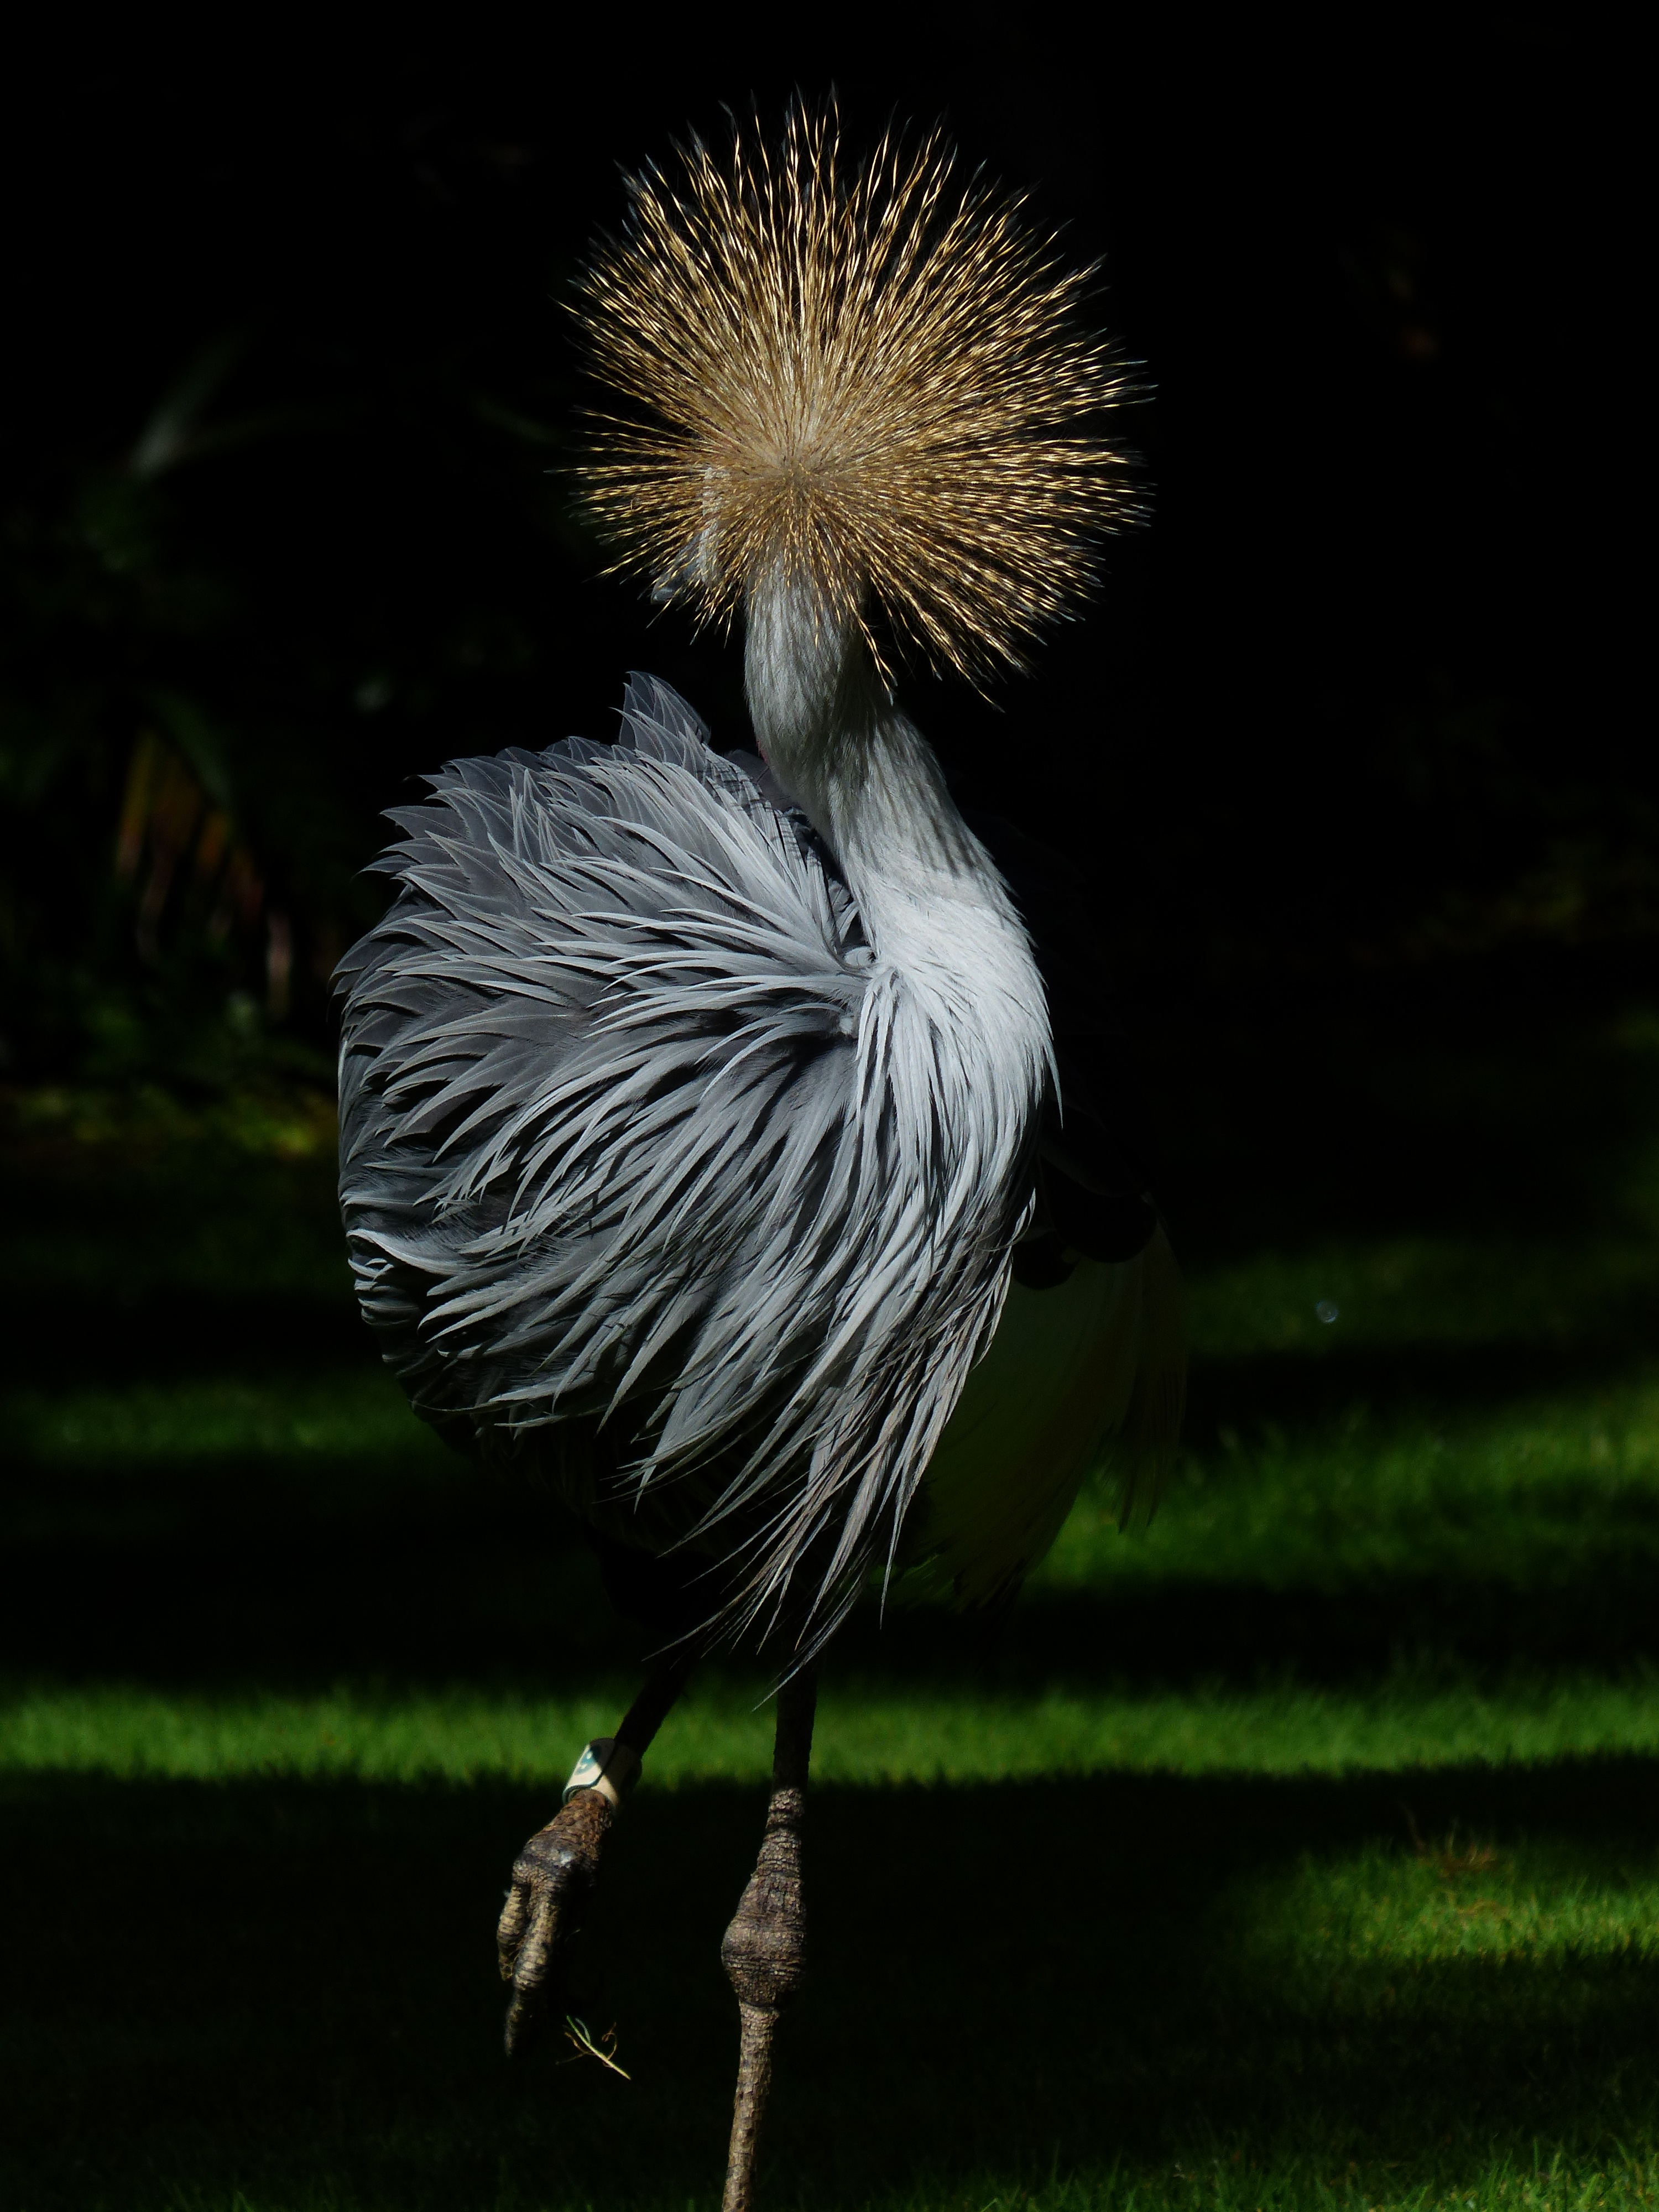
tree, nature, bird, flower, wildlife, green, beak, flora, fauna, close up, crane, spring dress, macro photography, spring crown, grey crowned crane, balearica regulorum, grey neck grey crowned crane, south africa grey crowned crane, tufts of hair, standing out, gruidae